Transport in the United Kingdom

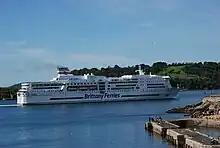
Ferry at Millbay Docks in Plymouth

About 95% of freight enters the United Kingdom by sea (75% by value). UK ports handled of goods in 2019.